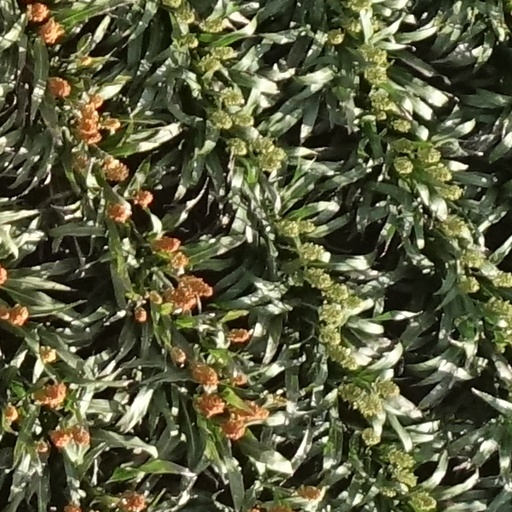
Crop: sorghum